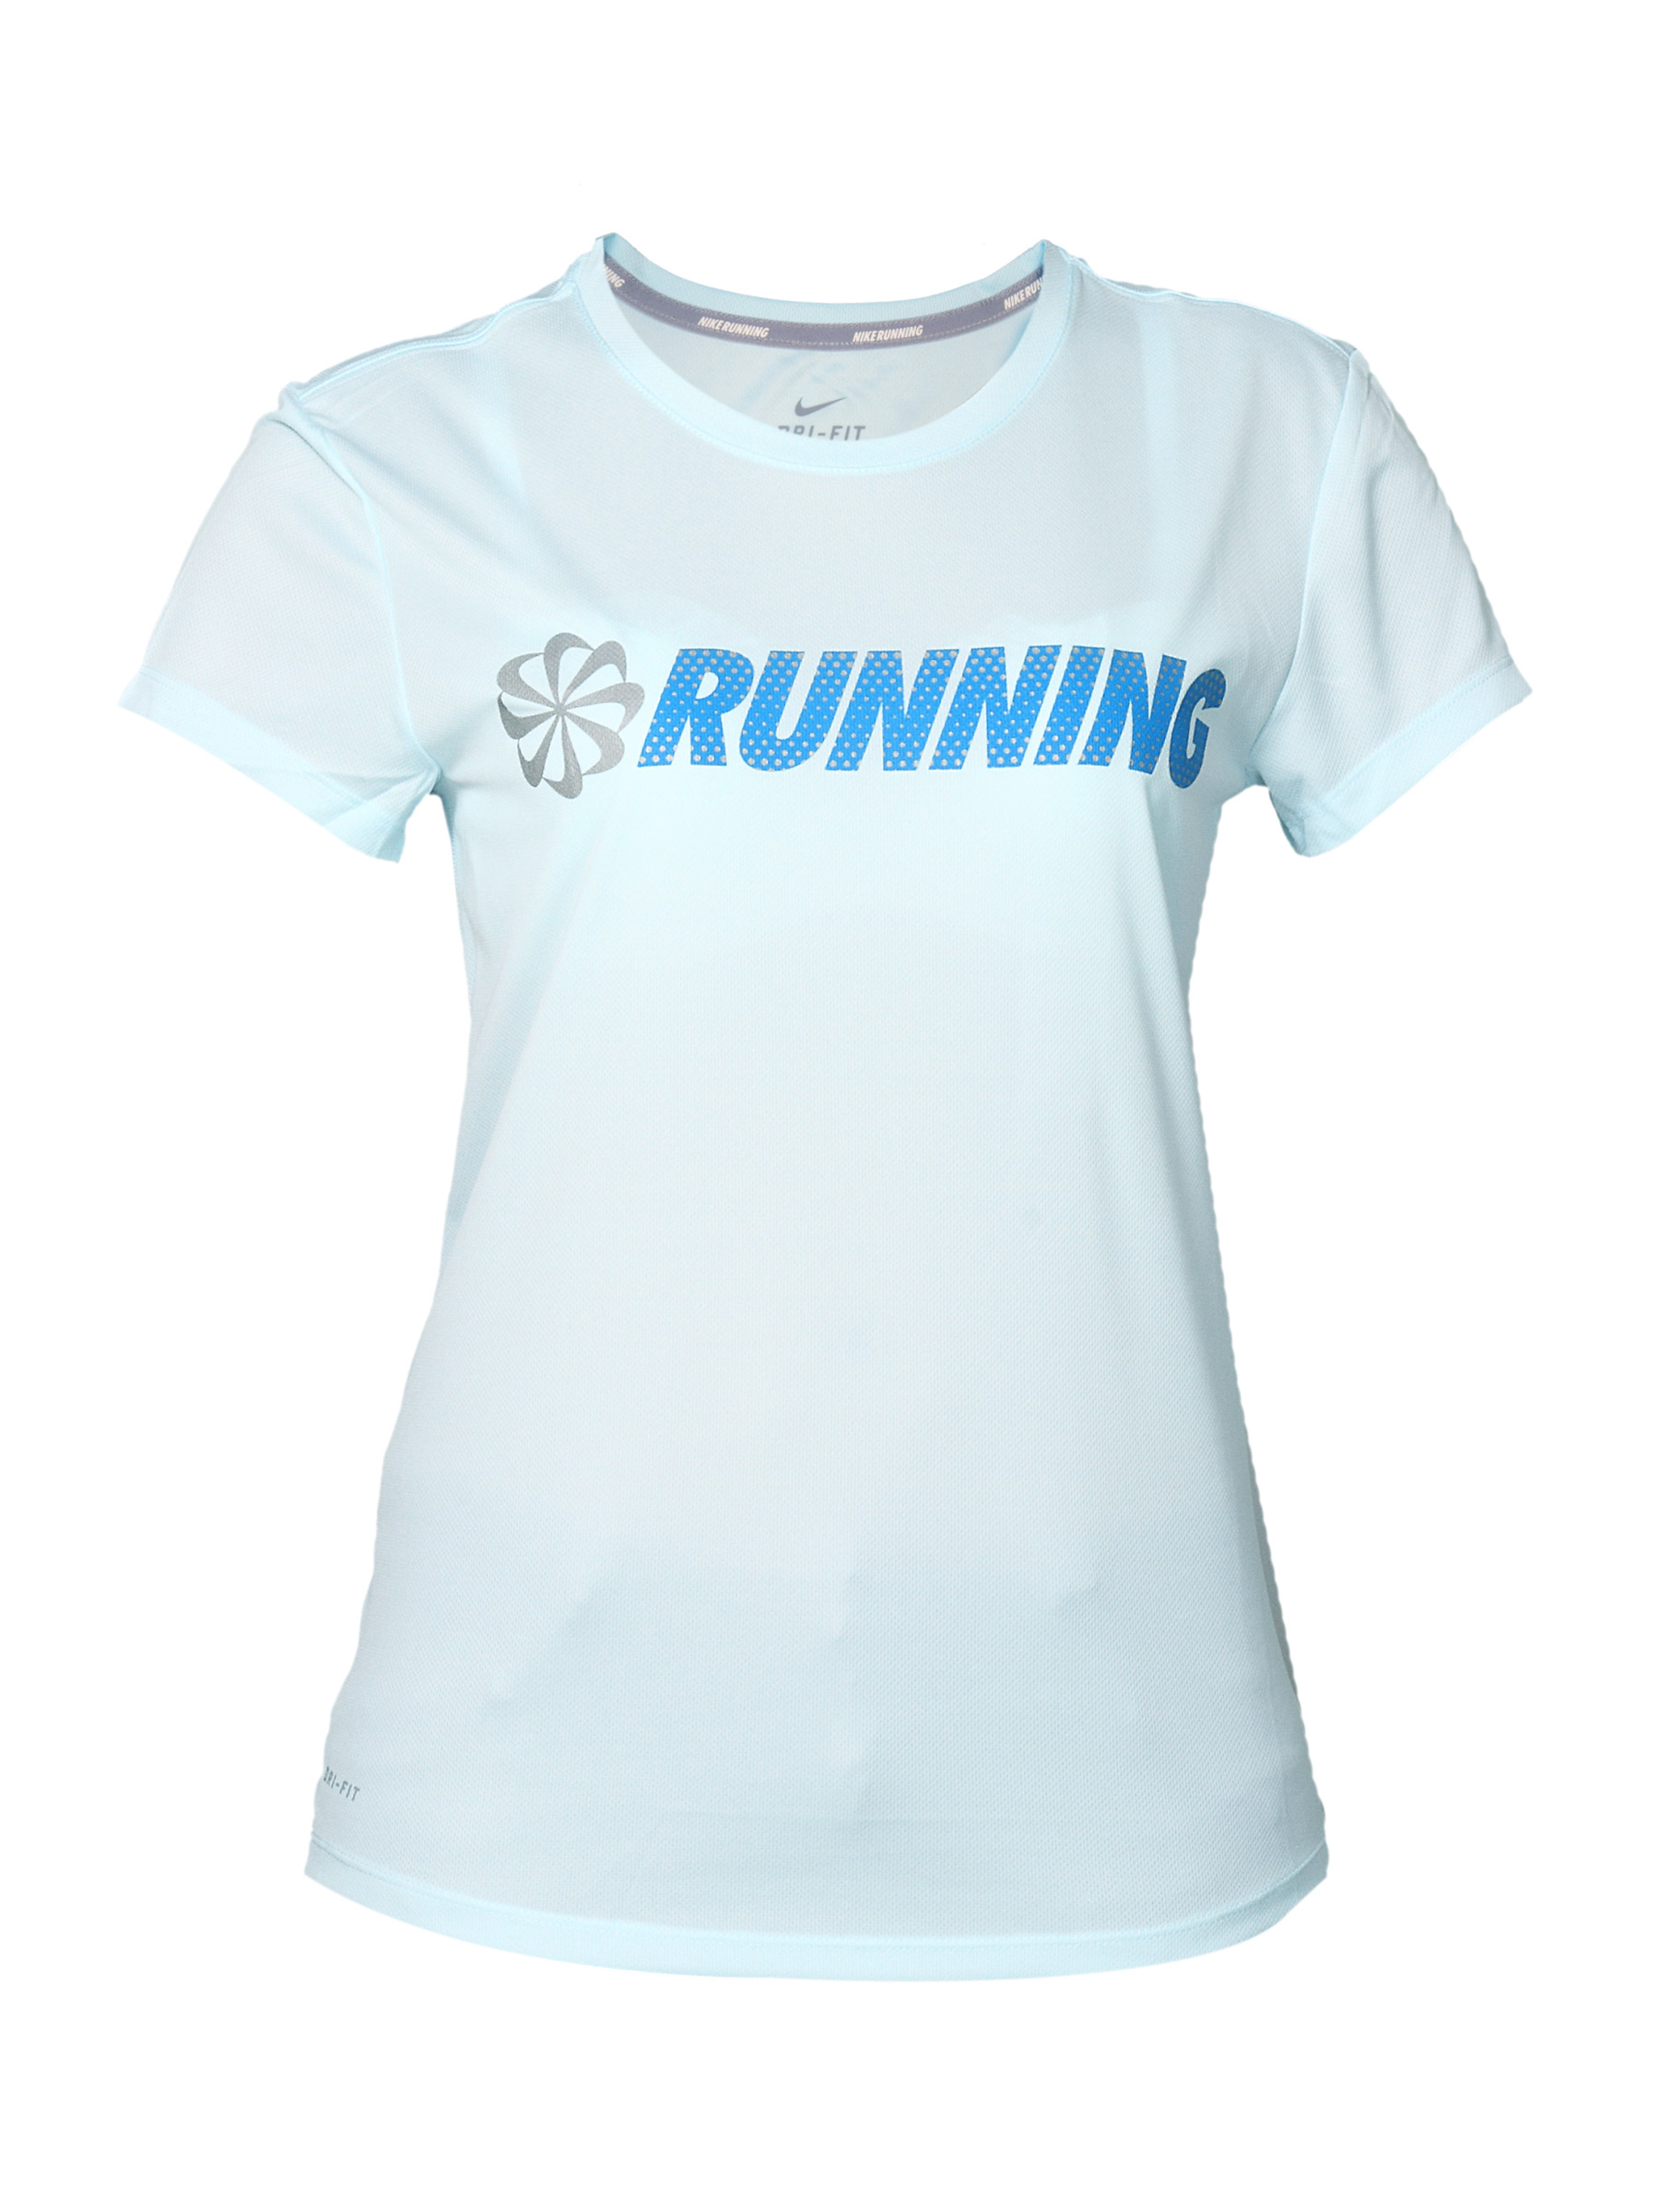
Nike Women's Challen Light Blue T-shirt
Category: Apparel / Topwear / Tshirts
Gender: Women
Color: Blue
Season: Summer 2011
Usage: Sports